Oodgeroo Noonuccal

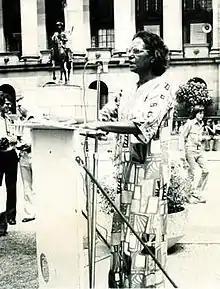
Noonuccal at Brisbane's King George Square, March 1975

In 1974 Noonuccal was aboard a British Airways flight that was hijacked by terrorists campaigning for Palestinian liberation. The hijackers shot a crew member and a passenger and forced the plane to fly to several different African destinations. During her three days in captivity, she used a blunt pencil and an airline sickbag from the seat pocket to write two poems, "Commonplace" and "Yusuf (Hijacker)".